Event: Nepal Earthquake
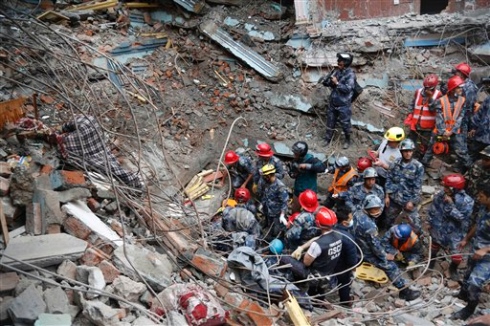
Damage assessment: damage